Hidden in the Woods (2012 film)

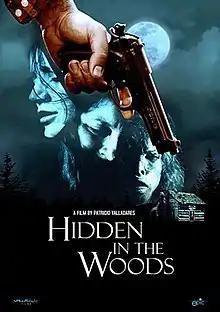
Film poster

Hidden in the Woods is a 2012 Chilean splatter film directed by Patricio Valladares and co-written by Andrea Cavaletto and Valladares. It features a mixed cast of relatively unknown actors and well-known Chilean comedians, including Siboney Lo, Carolina Escobar, Daniel Antivilo, José Hernandez, Domingo Guzman, Daniel Candia and Nicole Perez. An English-language remake with the same name, also directed by Valladares, was released in 2014.